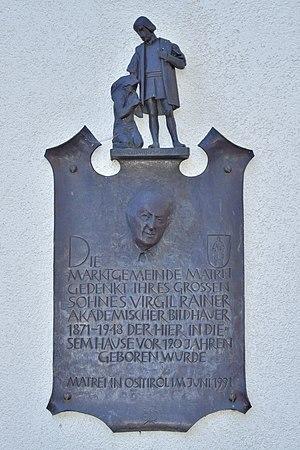
Virgil Rainer, né le 27 novembre 1871 à Matrei in Osttirol et mort le 24 octobre 1948 à Innsbruck, est un sculpteur autrichien.